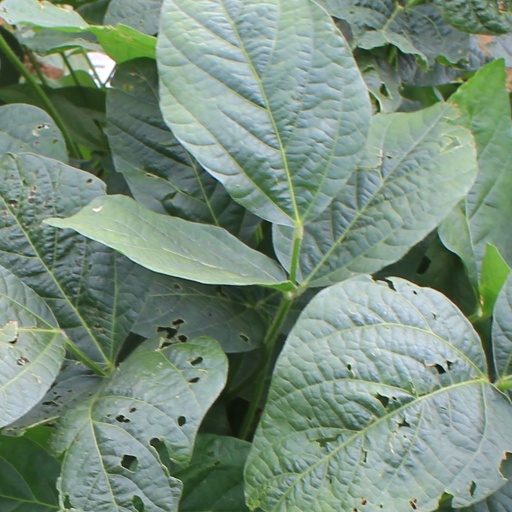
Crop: soybean